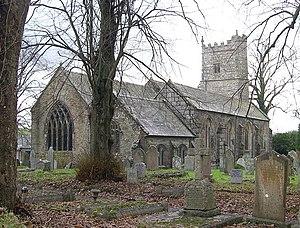
Whitchurch est un village du comté de Devon, en Angleterre. Comme beaucoup d'autres villages anglais du même nom, celui-ci provient de la blancheur des pierres de l'église.